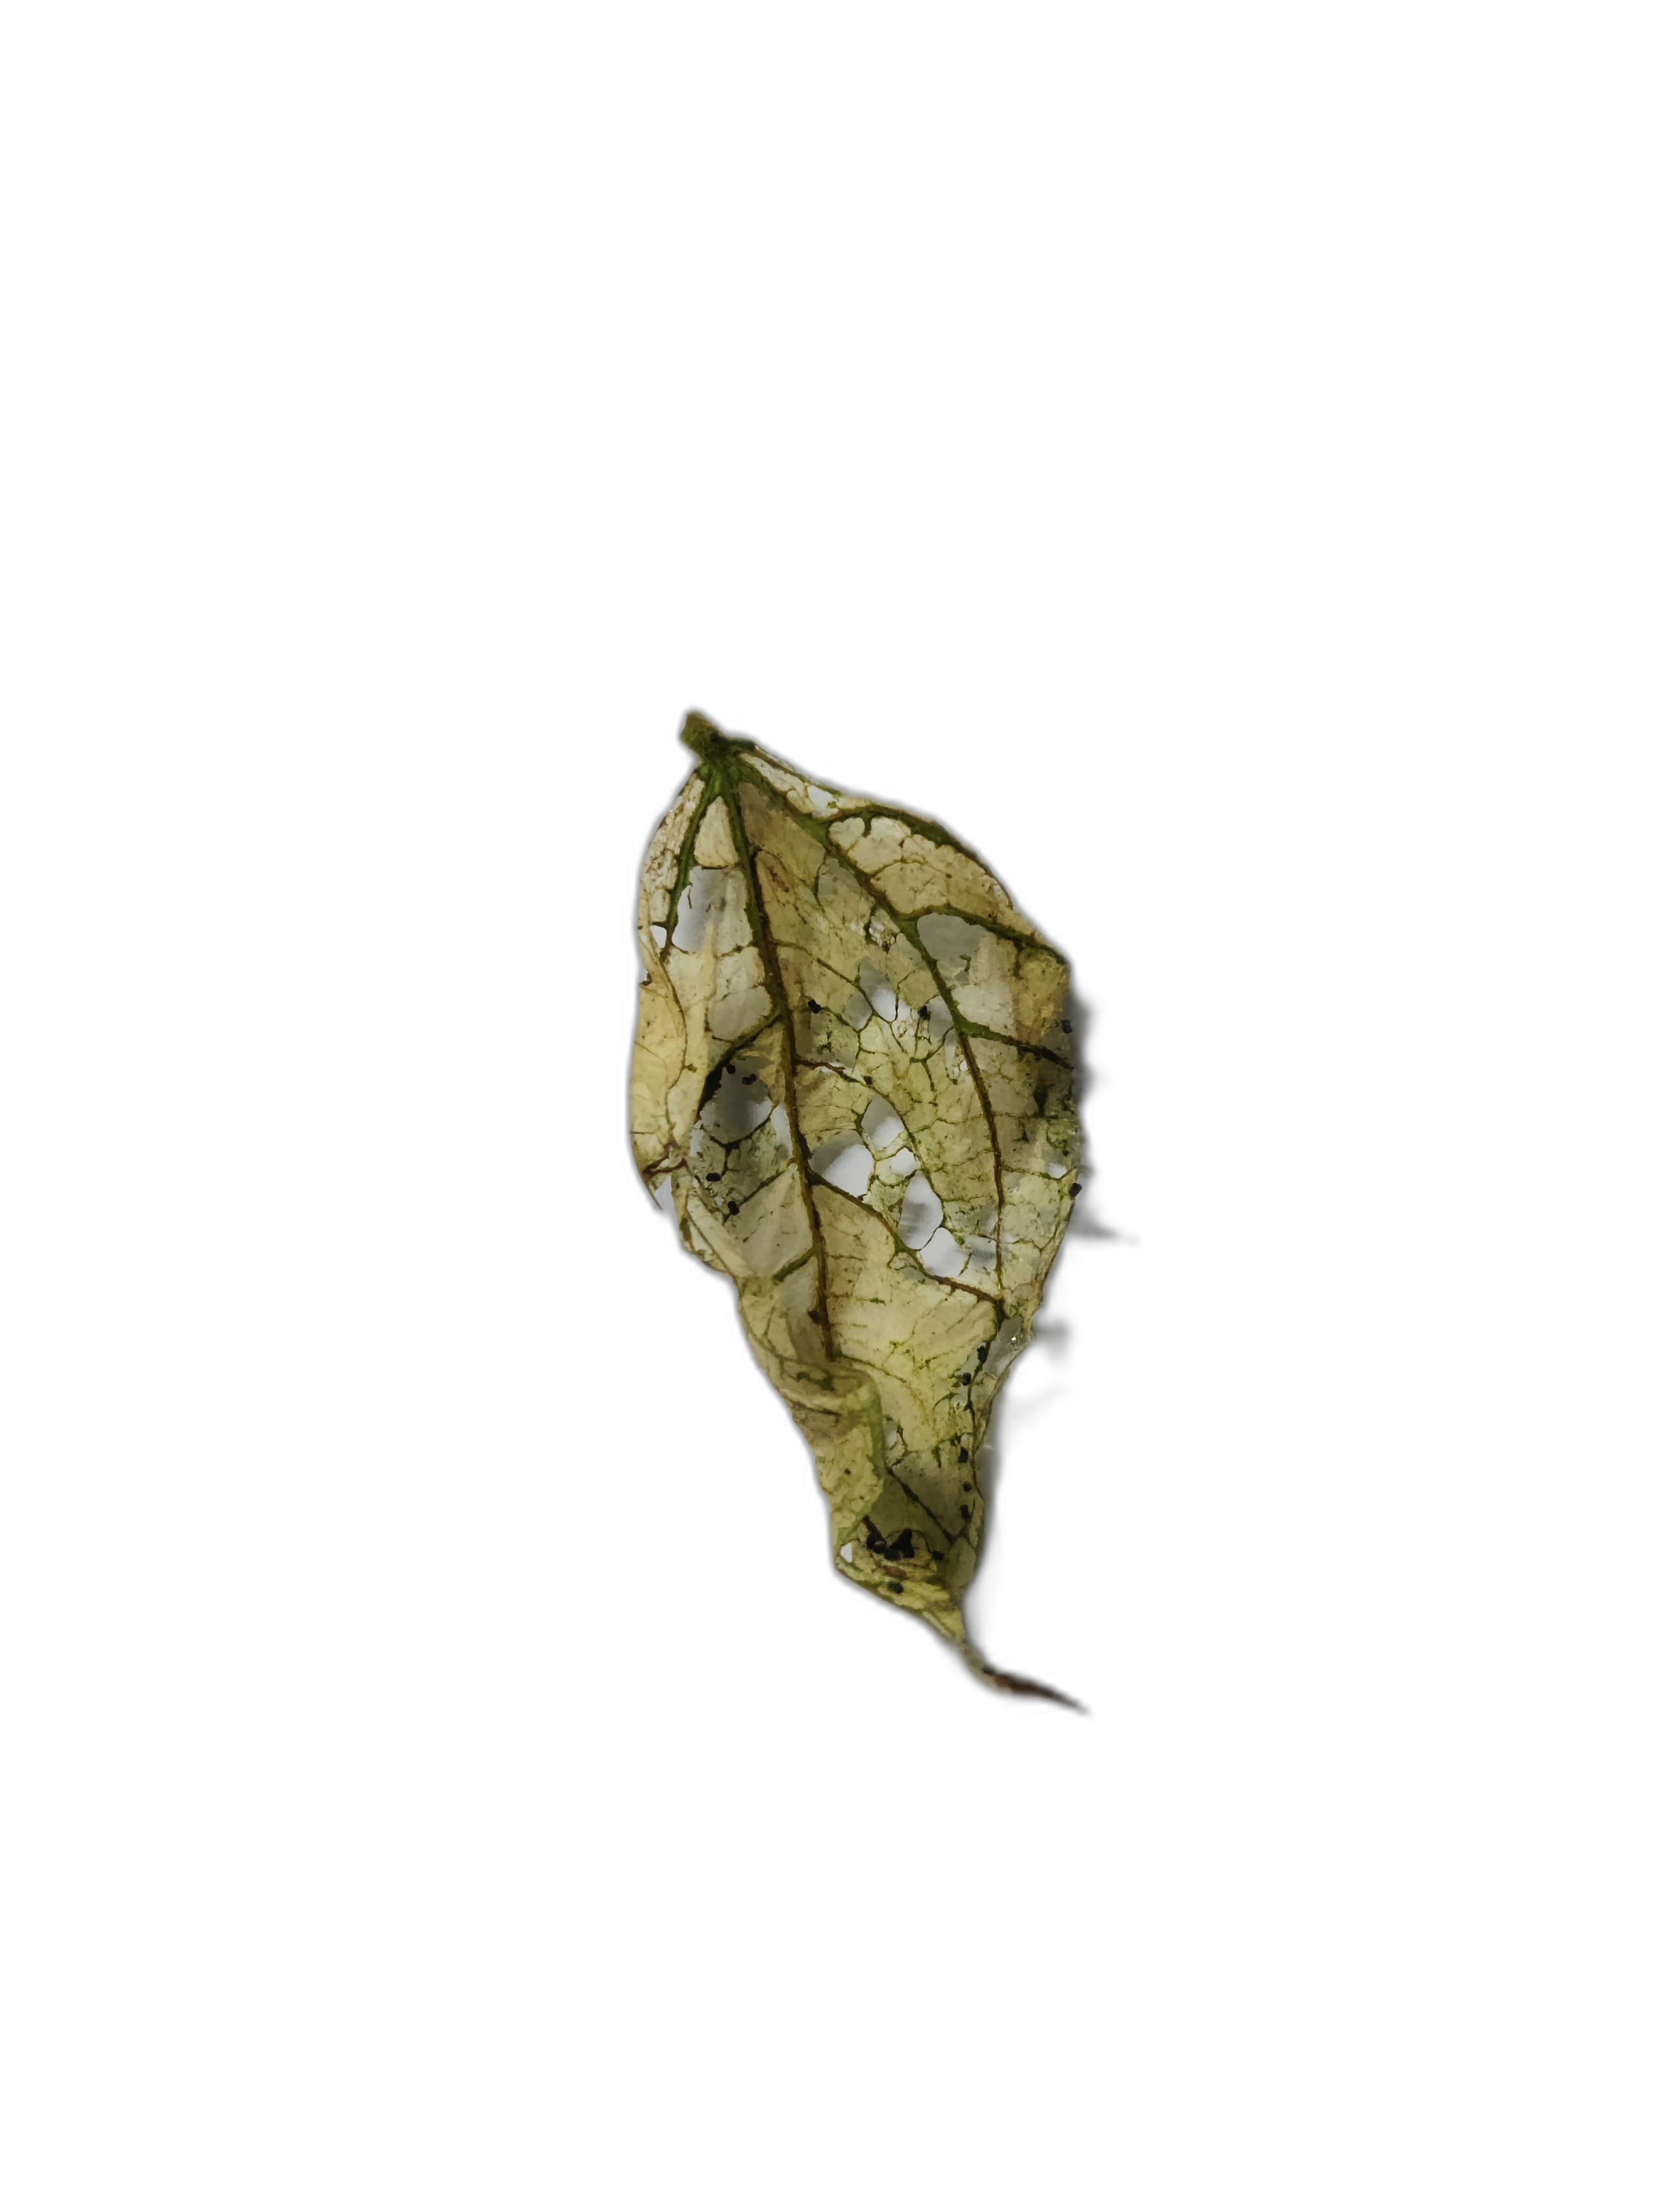
Label: Insect